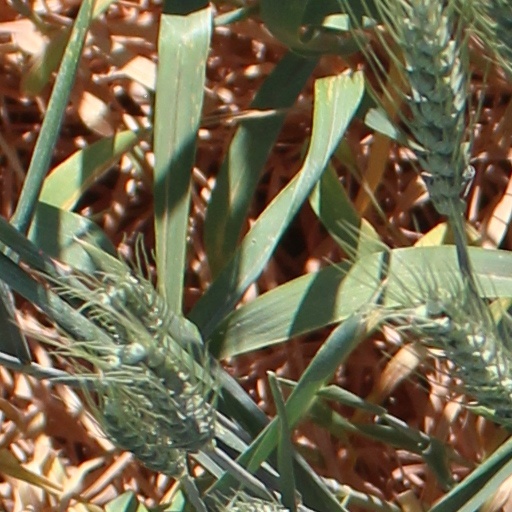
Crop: wheat